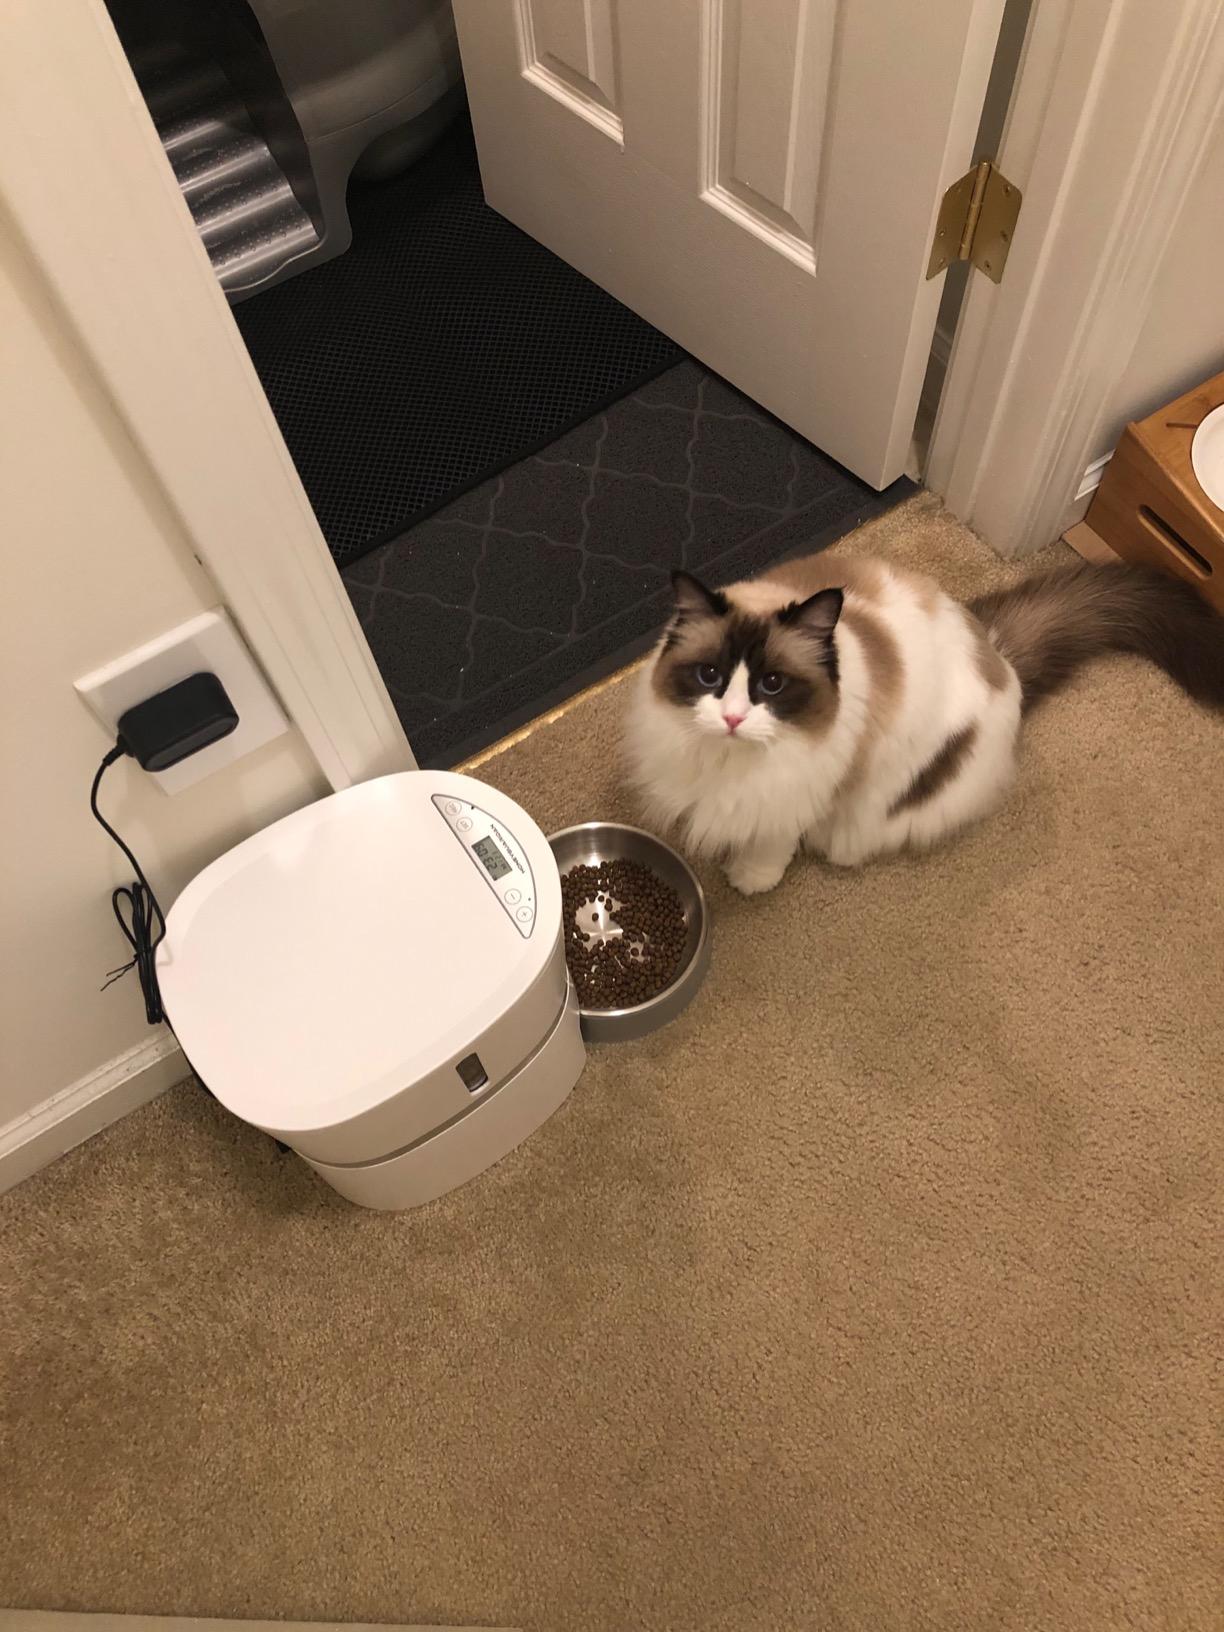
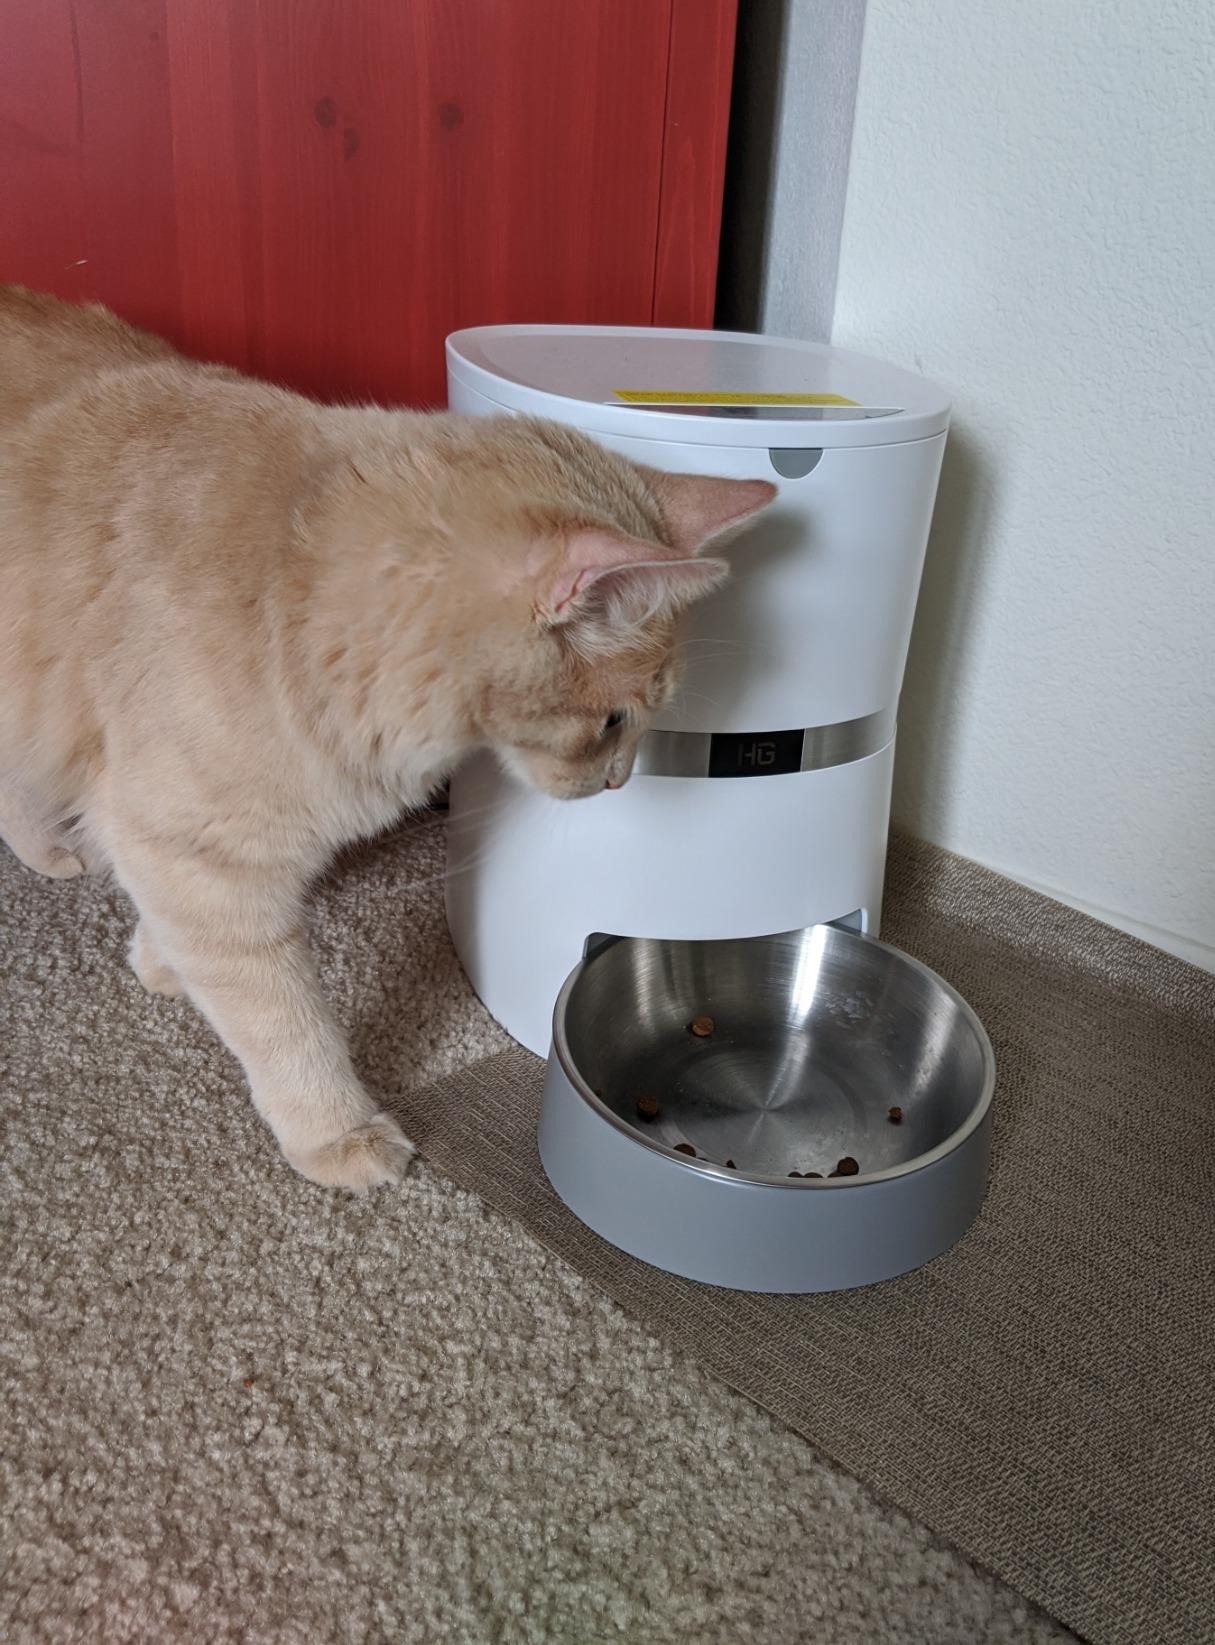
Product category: items_feeder
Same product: yes